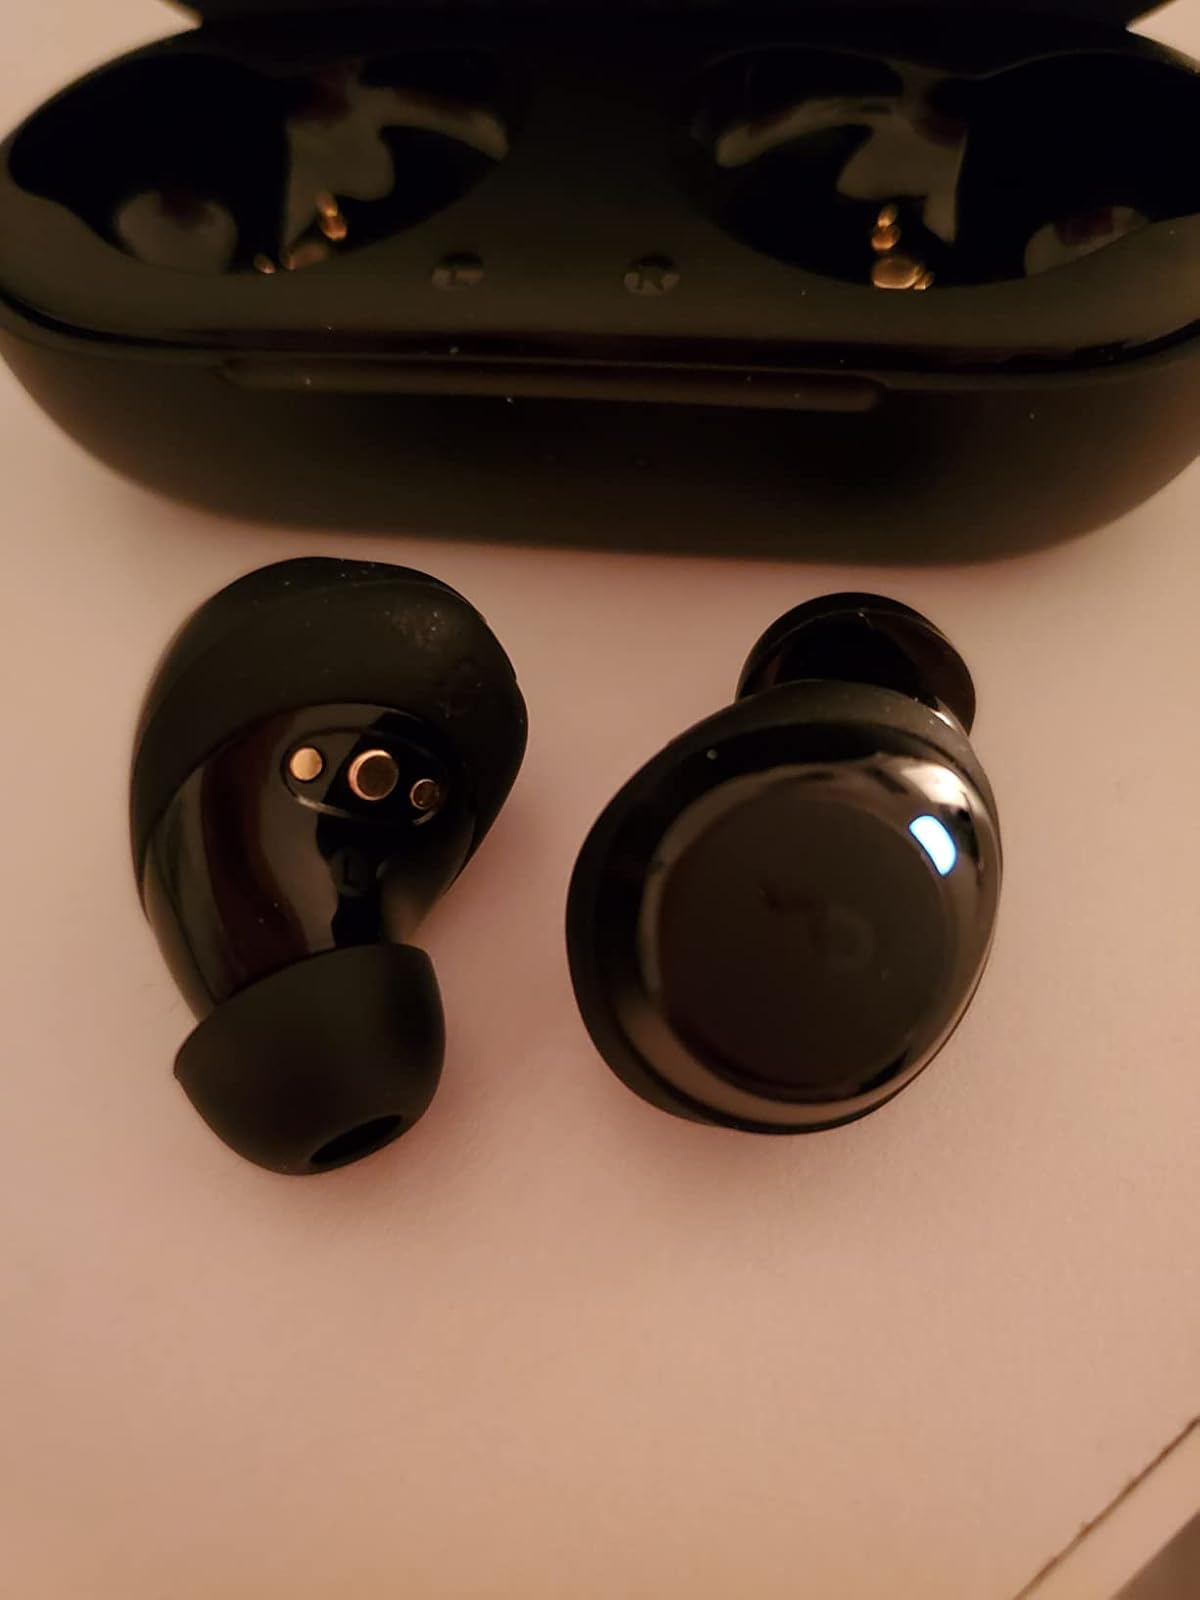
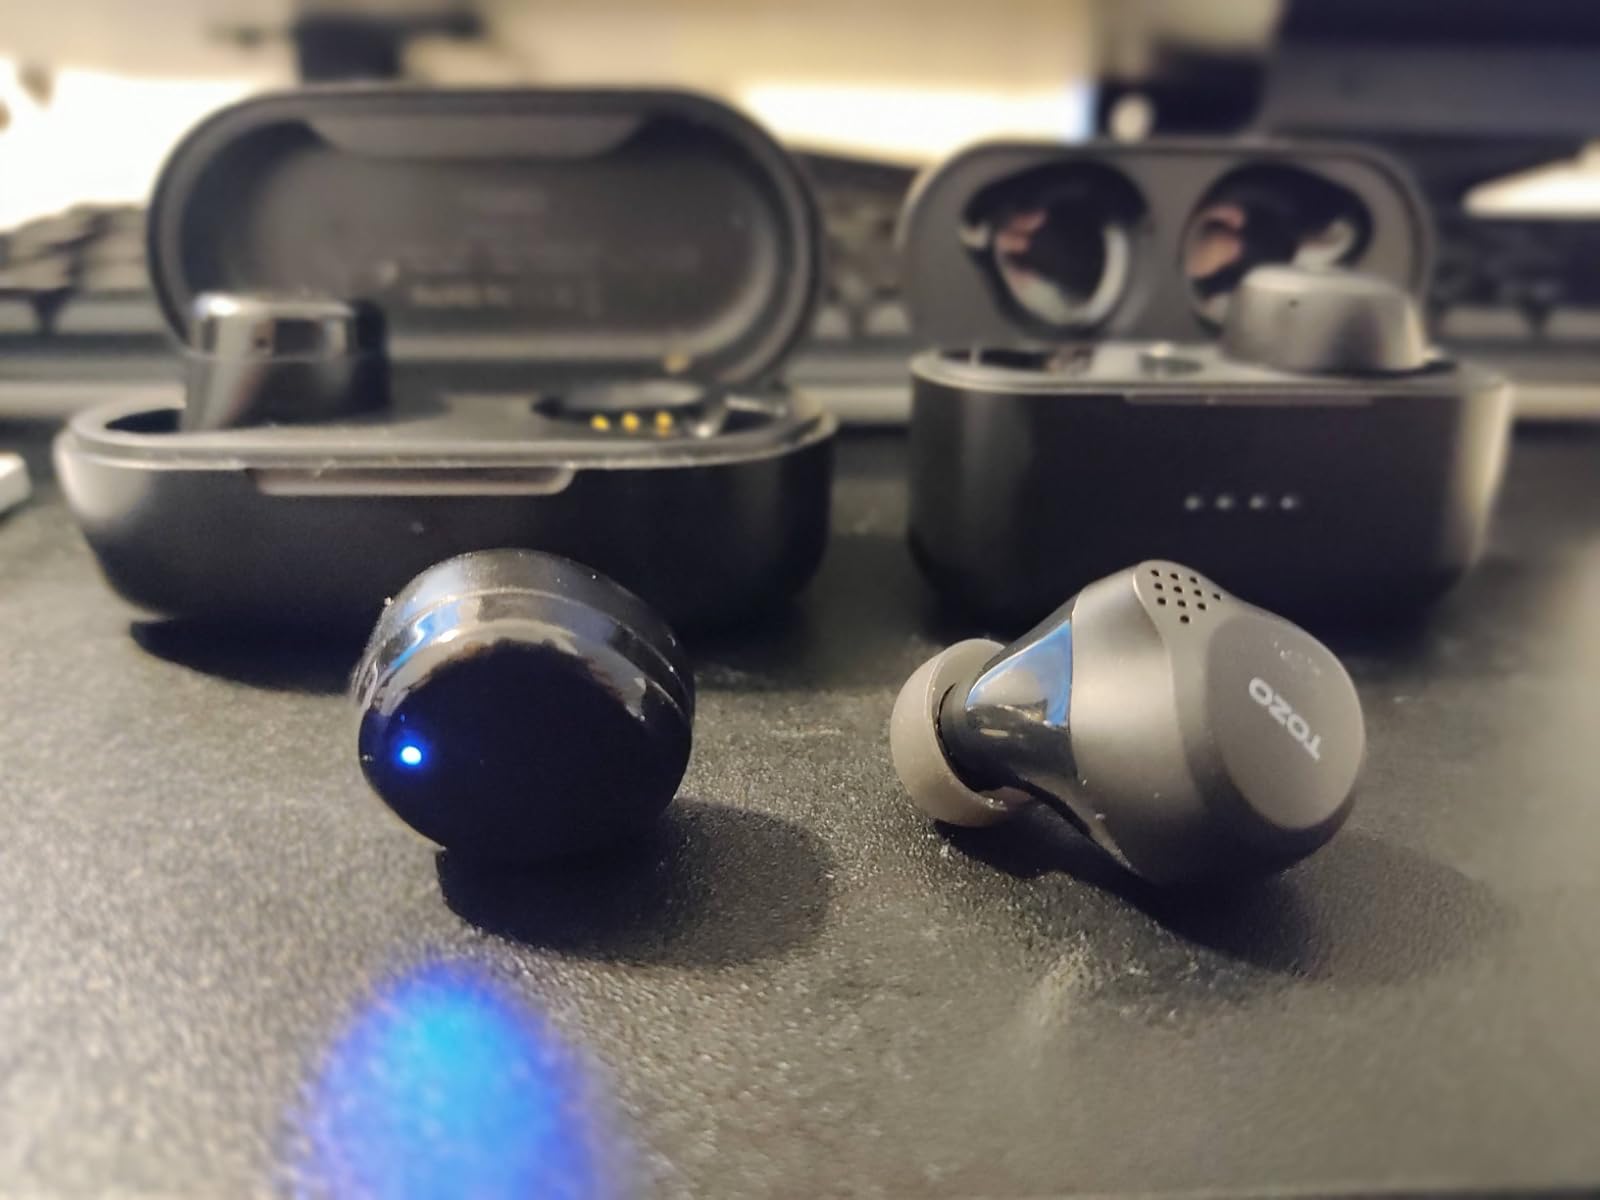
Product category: earbuds
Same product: no